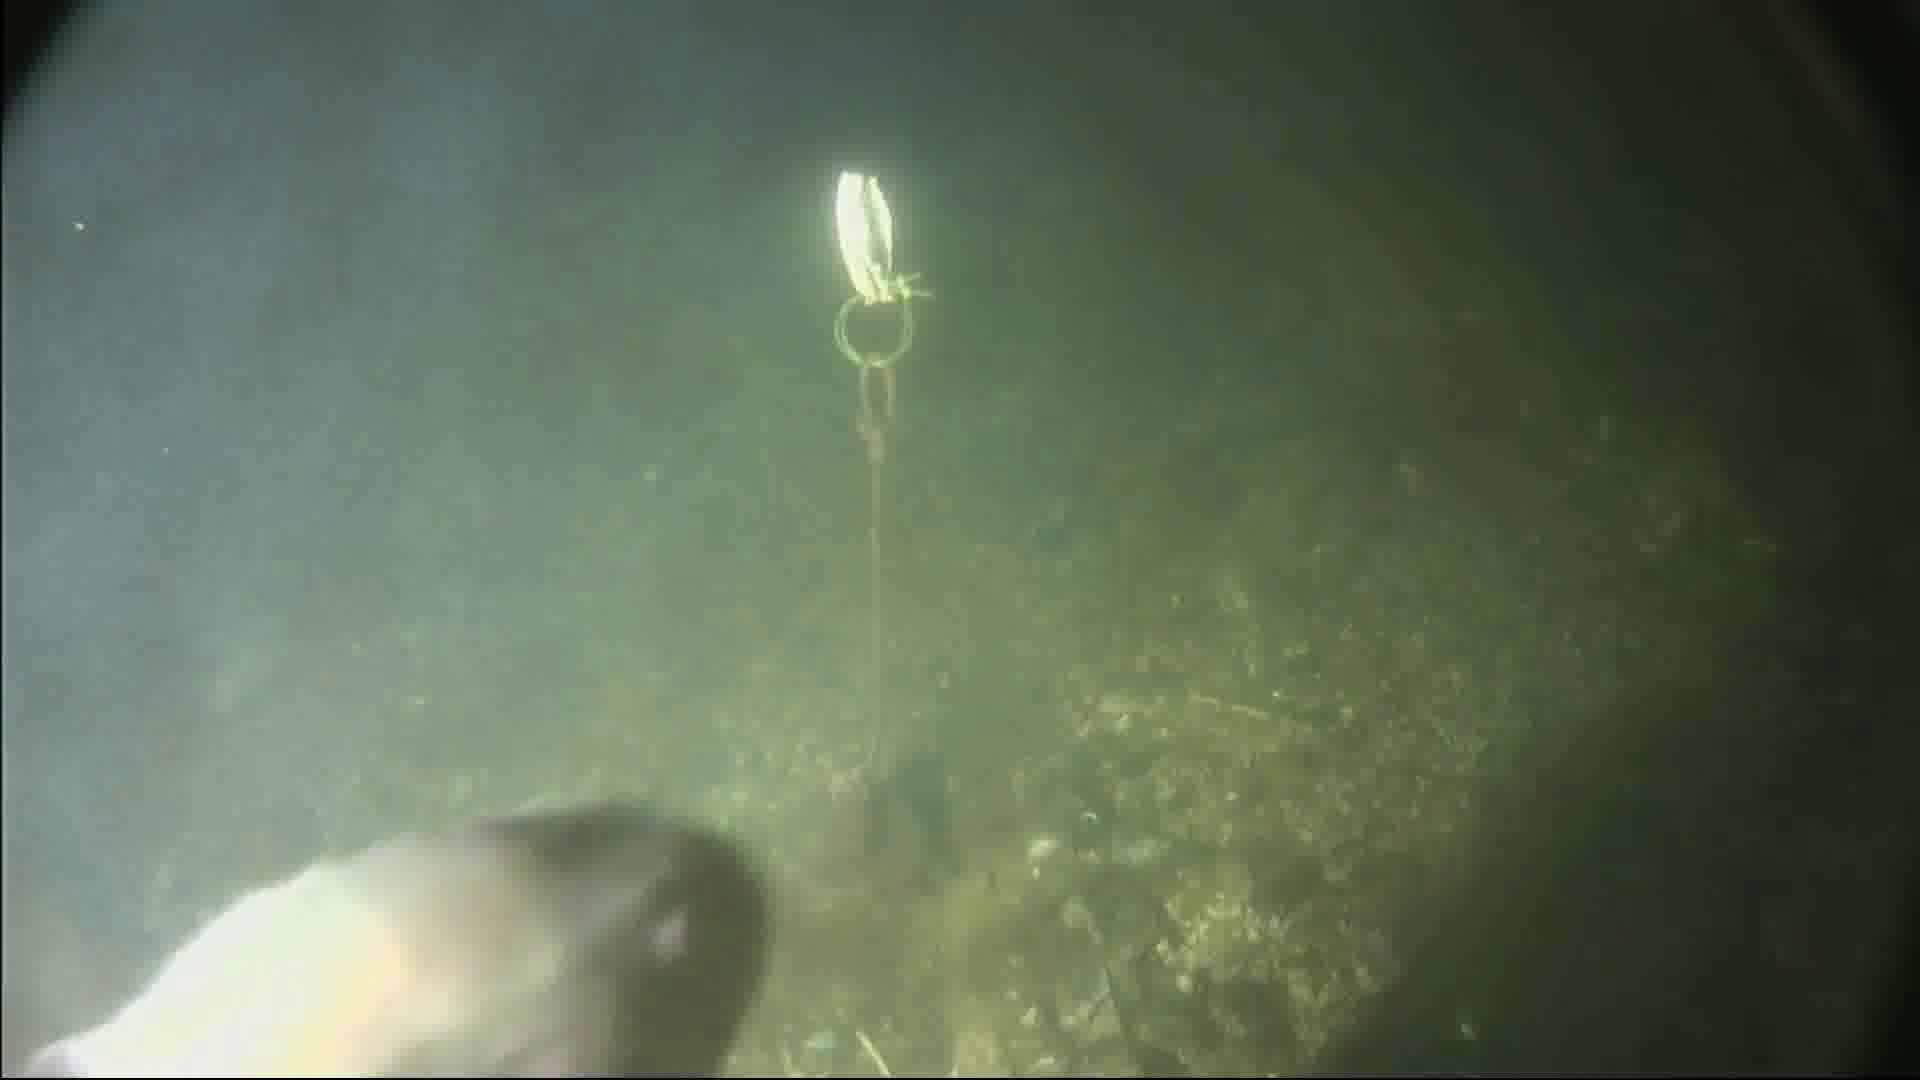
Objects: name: fish
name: crab